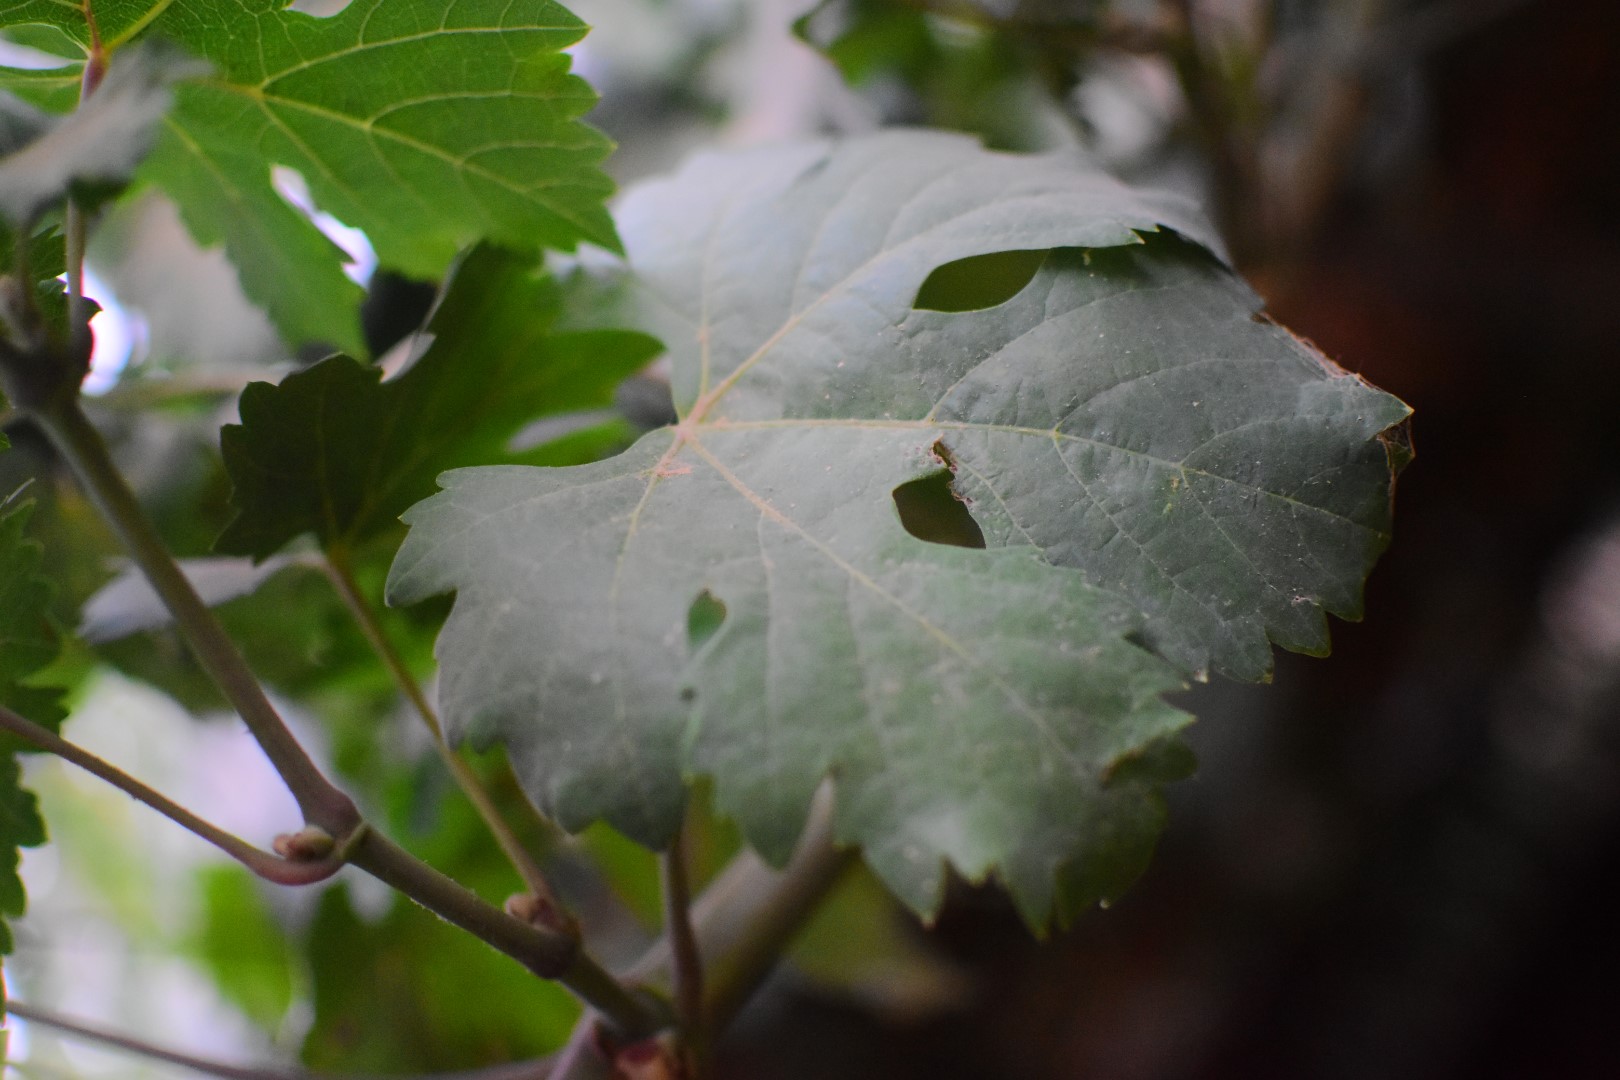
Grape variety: Aswud Balad